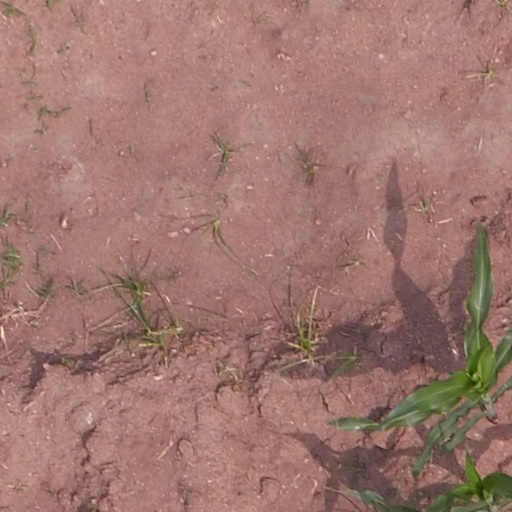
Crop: maize; corn